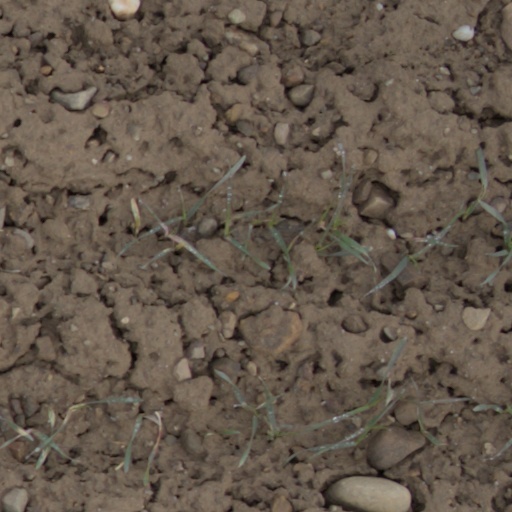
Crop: wheat